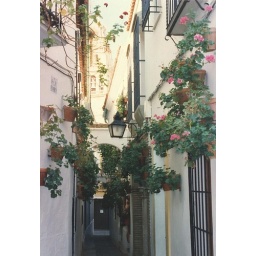
Cordoba, flower decorations in a little street